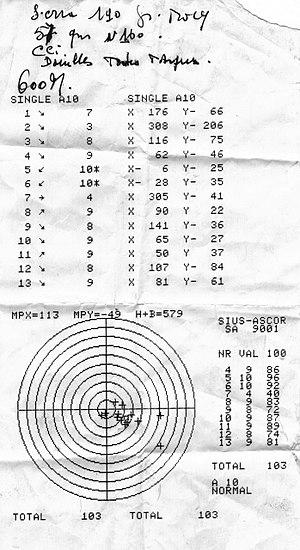
Résultat d'un tir à la distance de 600m.Le tir reste dans un groupement de 10cms.
Un fusil de précision, aussi appelé fusil à lunette, est une arme à feu destinée à permettre des tirs plus précis qu'un fusil ou un fusil d'assaut classique. Il s'agit de l'arme des tireurs d'élite.